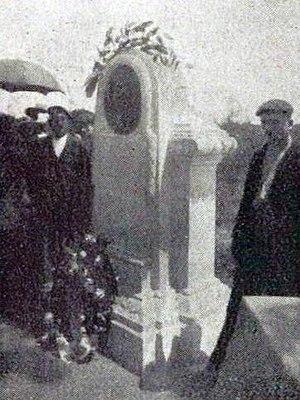
Monument à la mémoire d'Henri Béconnais, inauguré le 2 juillet 1906.
Henri François Béconnais, dit Le Roi des Motocyclistes, né le 7 mars 1867 à Angers et mort le 2 juillet 1904 à Lüe à 37 ans, est un coureur cycliste, motocycliste et automobile français.